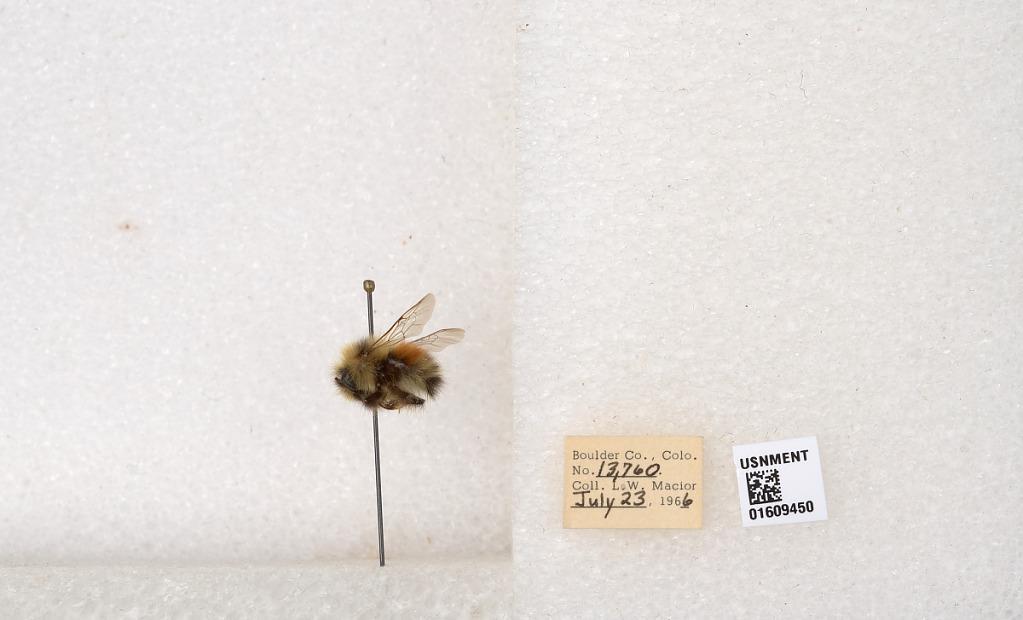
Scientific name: Bombus (Pyrobombus) sylvicola Kirby
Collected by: L. Macior
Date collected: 1966-7-23
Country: United States
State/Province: Colorado
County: Boulder
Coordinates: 40.0263, -105.3